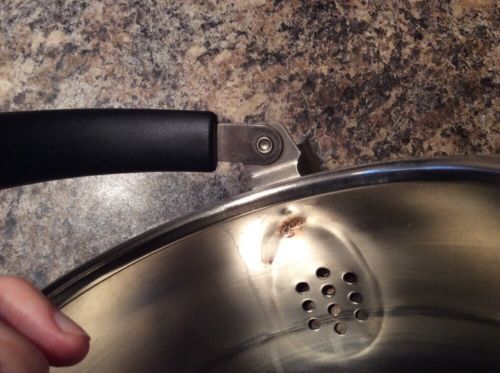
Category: kettle